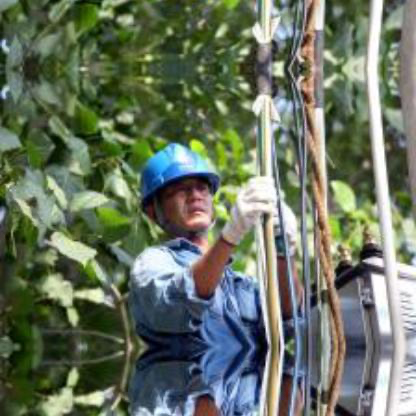
Objects in the image:
label: helmet